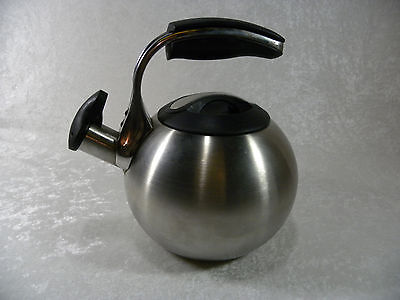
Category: kettle